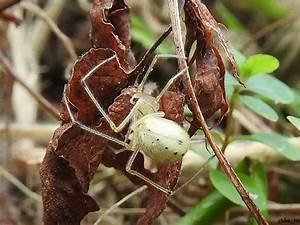
spider